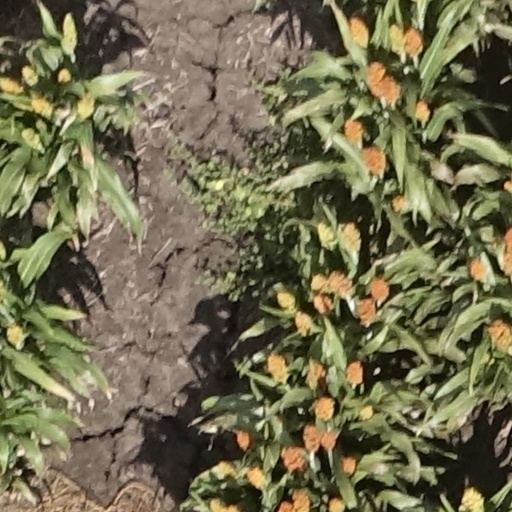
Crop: sorghum